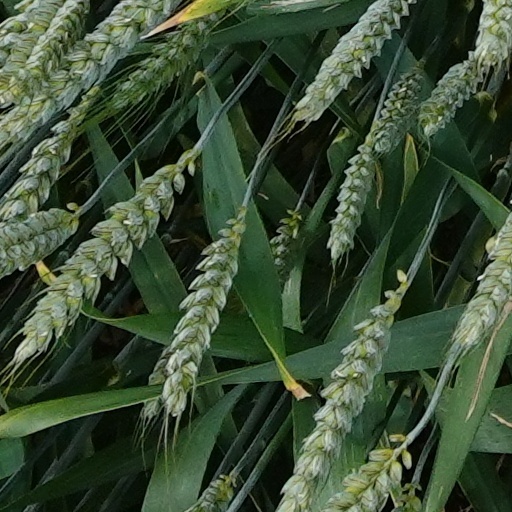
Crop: wheat